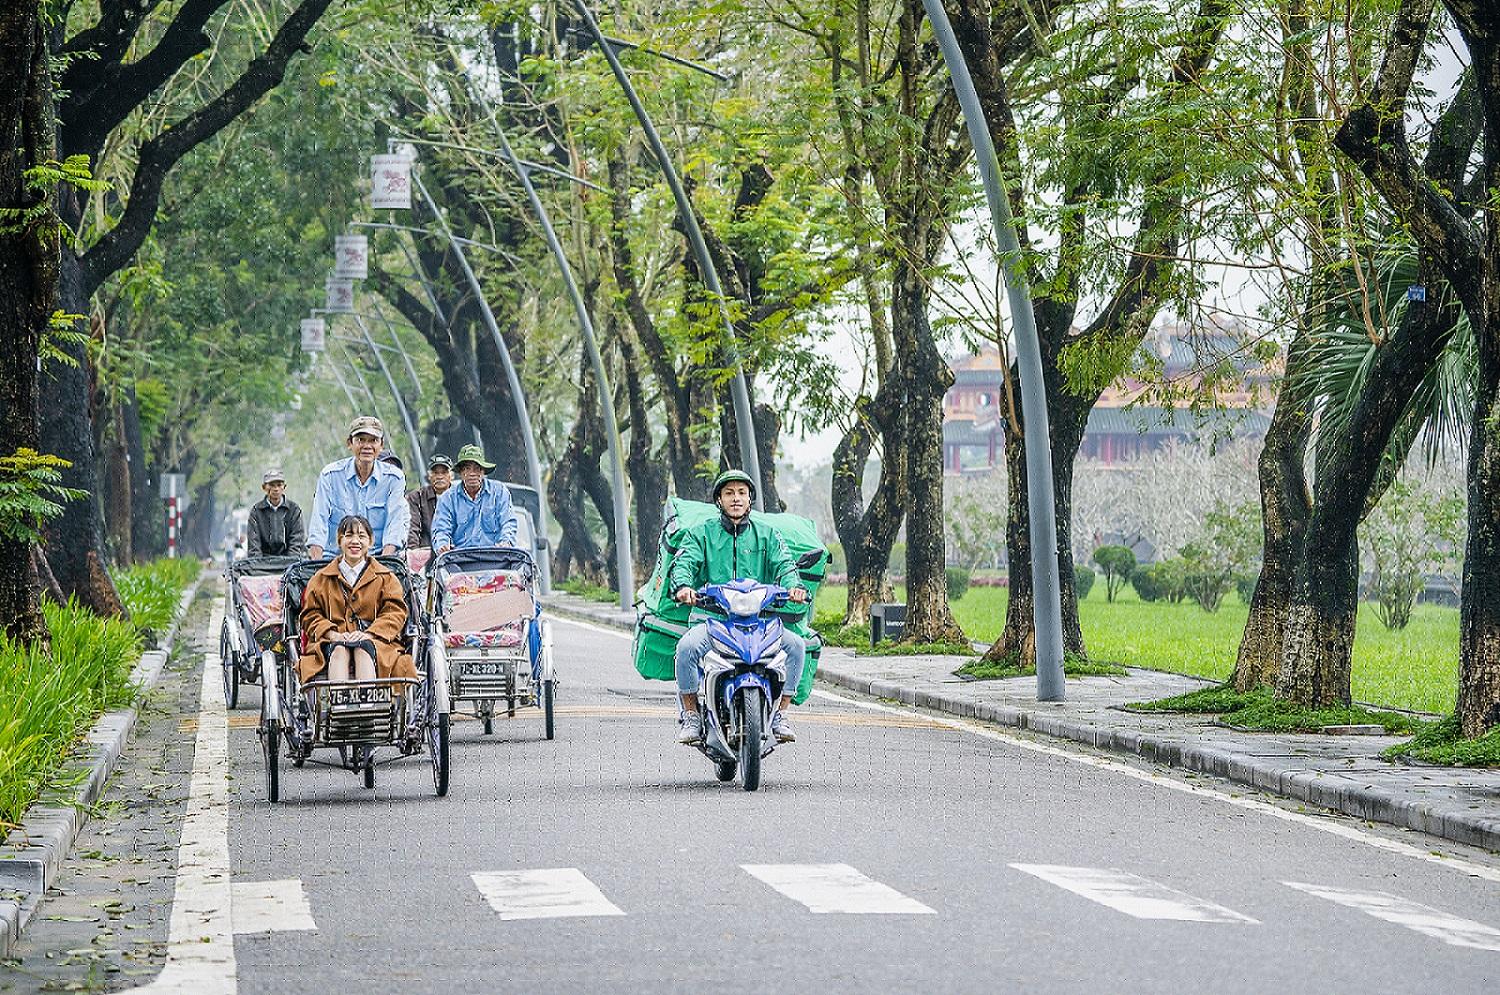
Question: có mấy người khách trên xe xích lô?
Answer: có một người khách trên xe xích lô